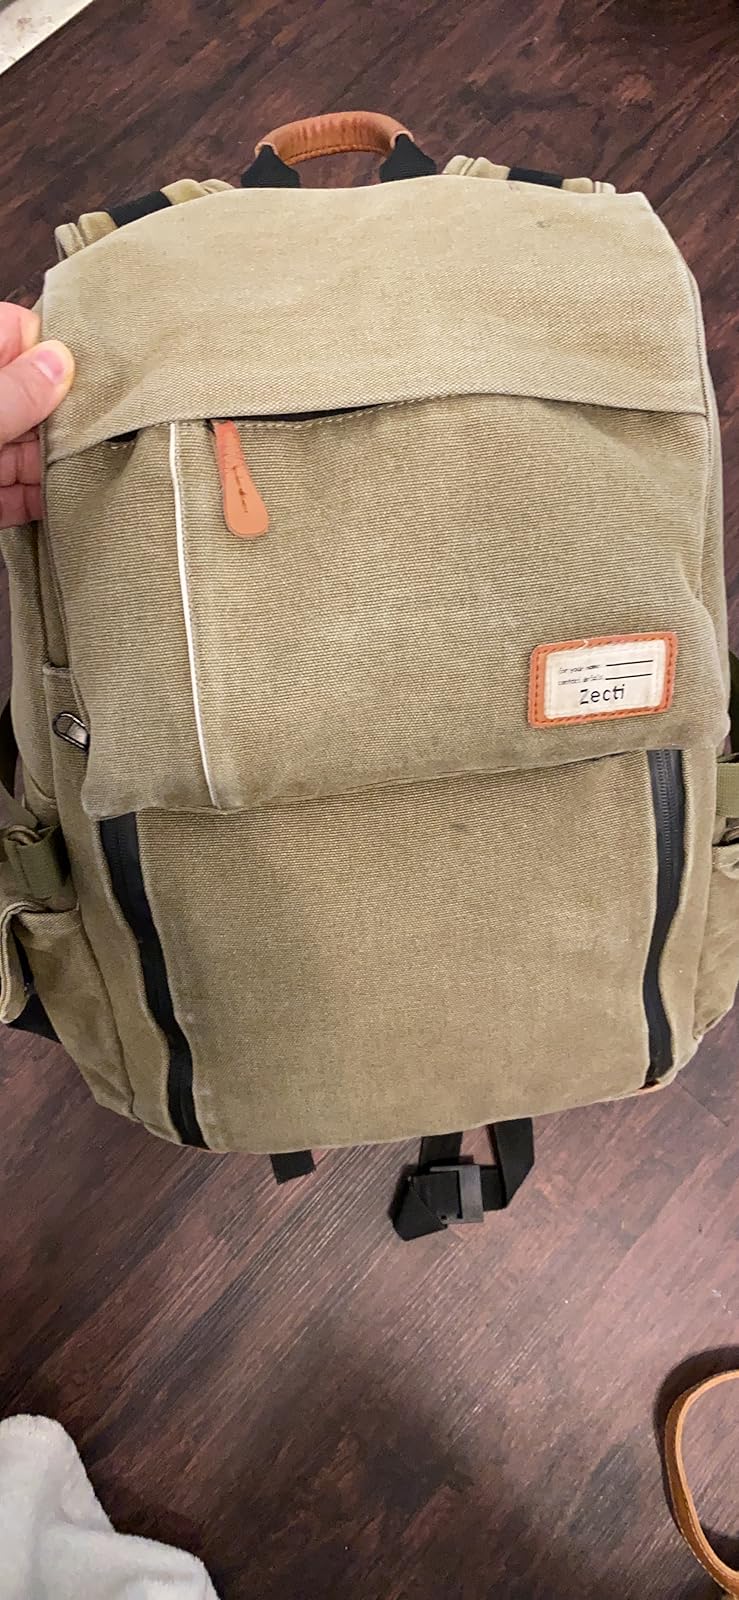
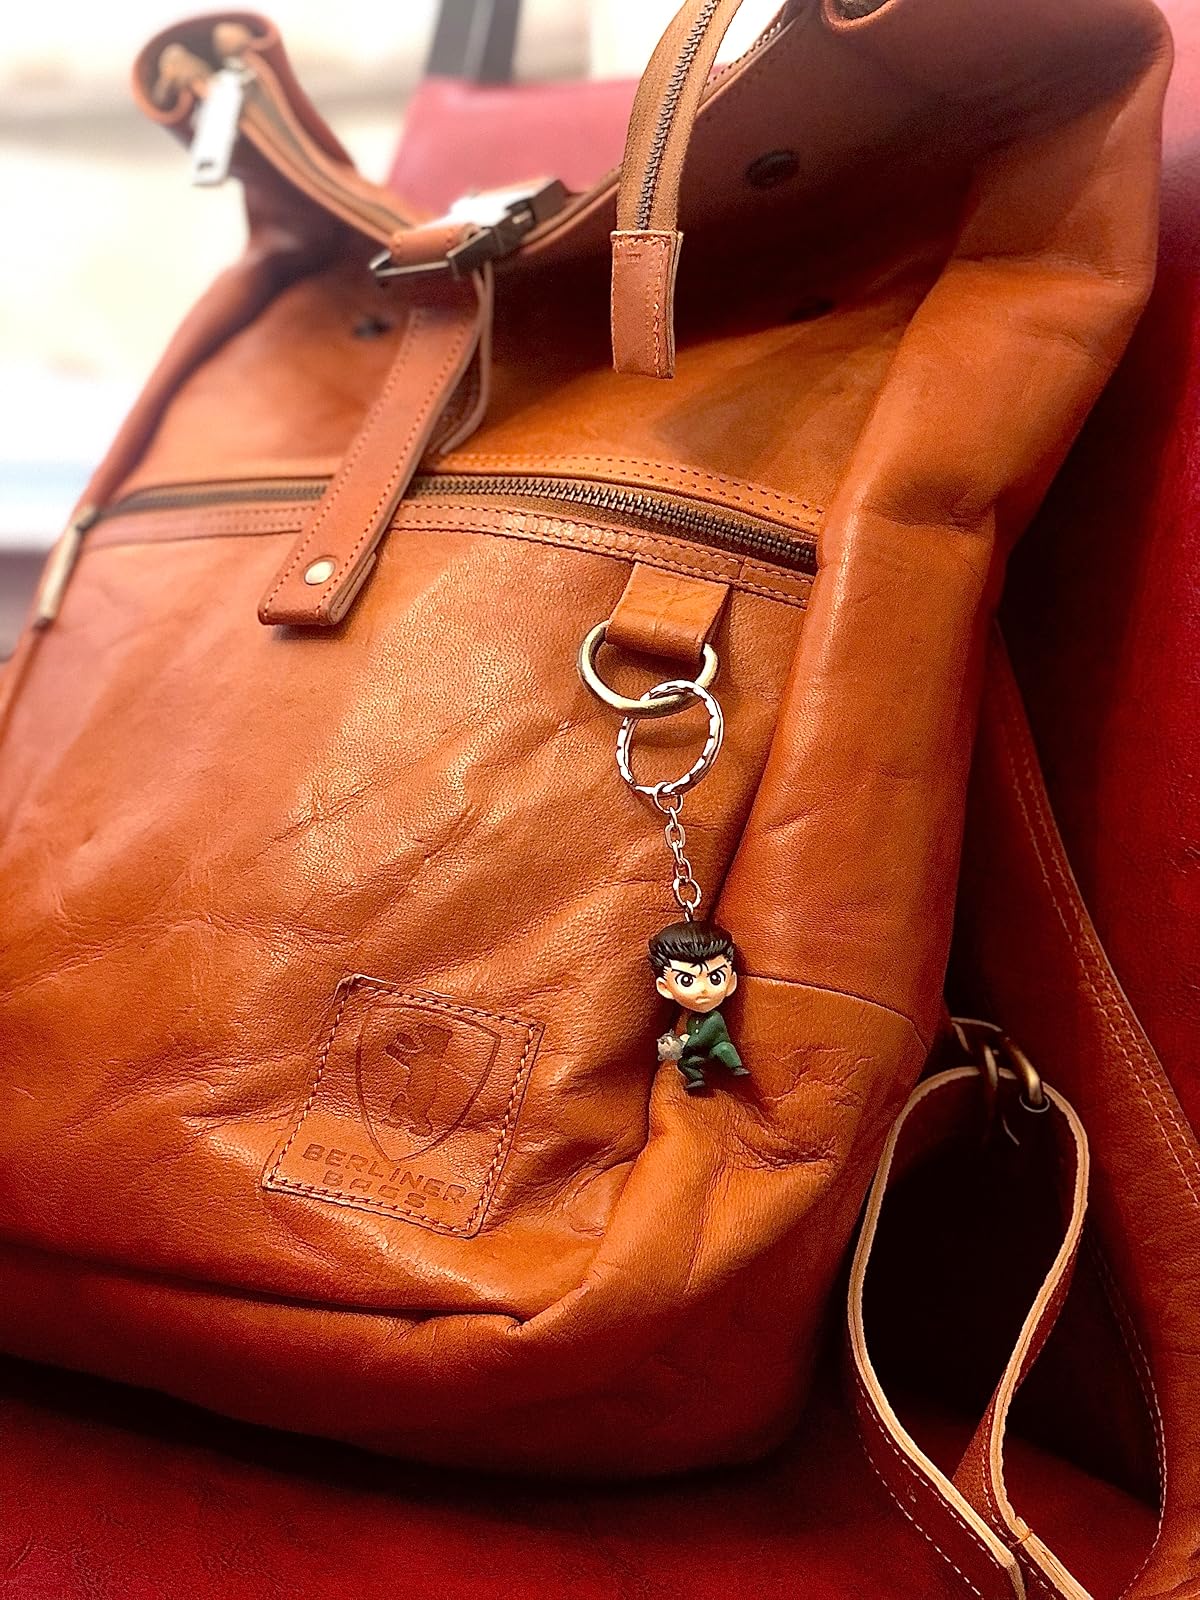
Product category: bag
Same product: no